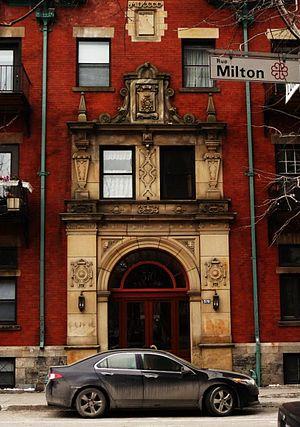
Les appartements Marlborough, cr.1900. Rue Milton depuis ave. Lorne